Baobab College

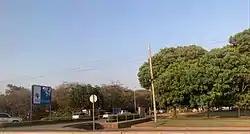

Baobab College (formerly Baobab Trust School) is an independent day and boarding school situated south of Lusaka in Zambia.